King of Kings

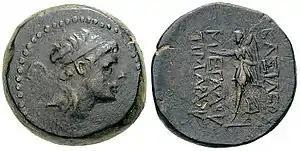
Although the Hellenic Seleucid rulers frequently assumed old Persian titles and honors, the usurper Timarchus is one of few concrete examples of a Seleucid ruler using the title "King of Kings".

Following the fall of the Sasanian Empire, Iran was part of the early caliphates. From the 9th century on, parts of Iran were ruled by a series of relatively short-lived Muslim Iranian dynasties; including the Samanids and Saffarids. Although Iranian resentment against the Abbasid Caliphate was common, the resentment materialized as religious and political movements combining old Iranian traditions with new Arabic ones rather than as full-scale revolts. The new dynasties do not appear to have had any interest in re-establishing the empire of the old Shahanshahs, they at no point seriously questioned the suzerainty of the Caliphs and actively promoted Arabic culture. Though the Samanids and the Saffarids also actively promoted the revival of the Persian language, the Samanids remained loyal supporters of the Abbasids and the Saffarids, despite at times being in open rebellion, did not revive any of the old Iranian political structures.